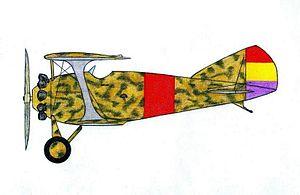
Le Blériot-SPAD S.51 est un avion de chasse français de l'entre-deux-guerres. Il fut développé en 1924 pour répondre à un besoin de l'Armée de l'air française afin de remplacer le Nieuport-Delage NiD.29 obsolète.